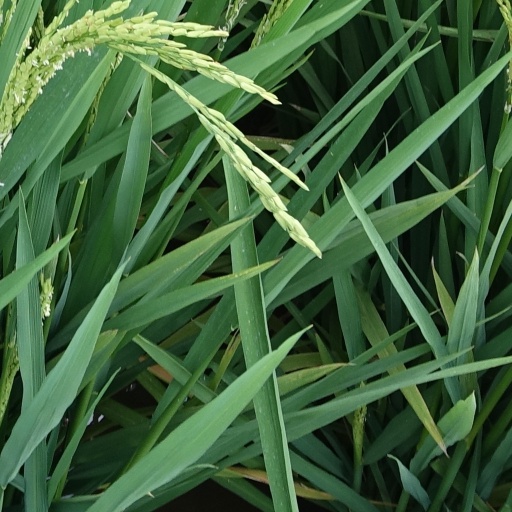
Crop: rice